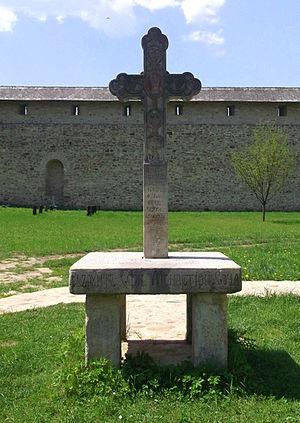
Le monastère de Sucevița est édifié à la fin du XVIᵉ siècle par la famille Movila. Il est souvent considéré comme « le testament de l'art moldave ». Depuis 2010, l'église du monastère, l'église de la Résurrection, est classée par l'UNESCO comme patrimoine mondial de l'Humanité.